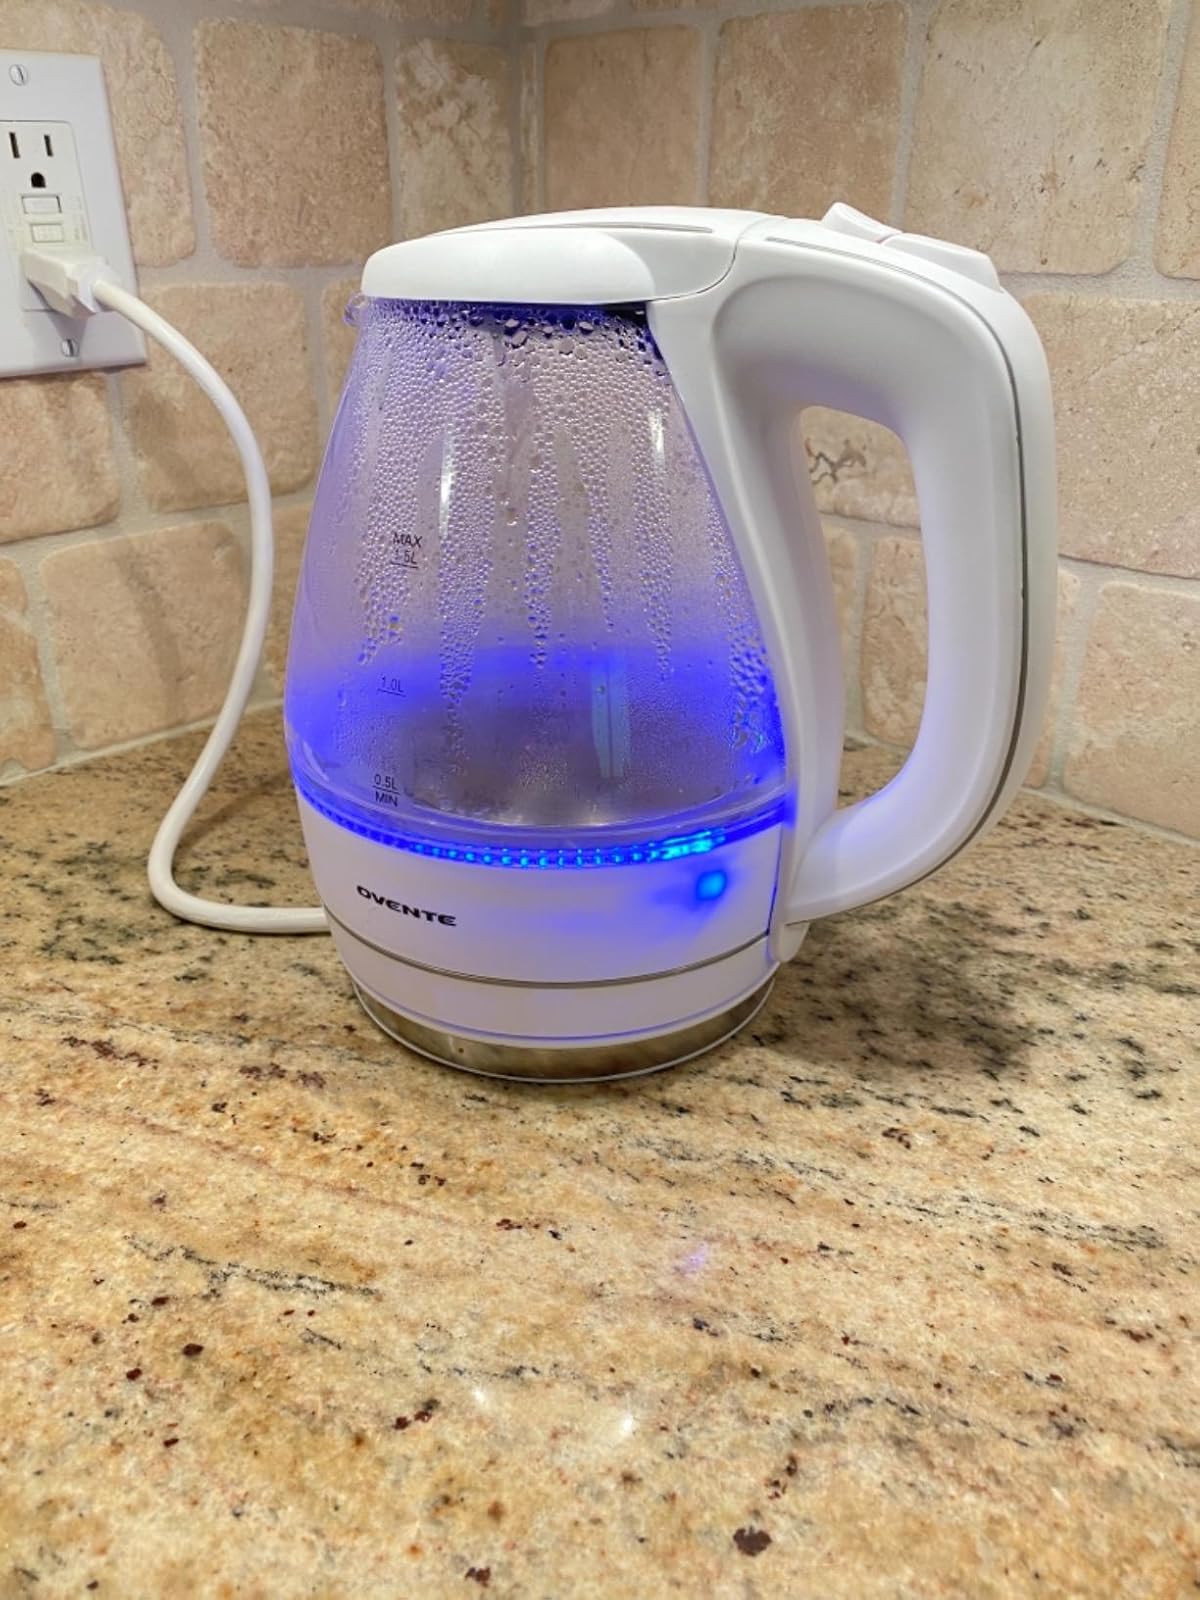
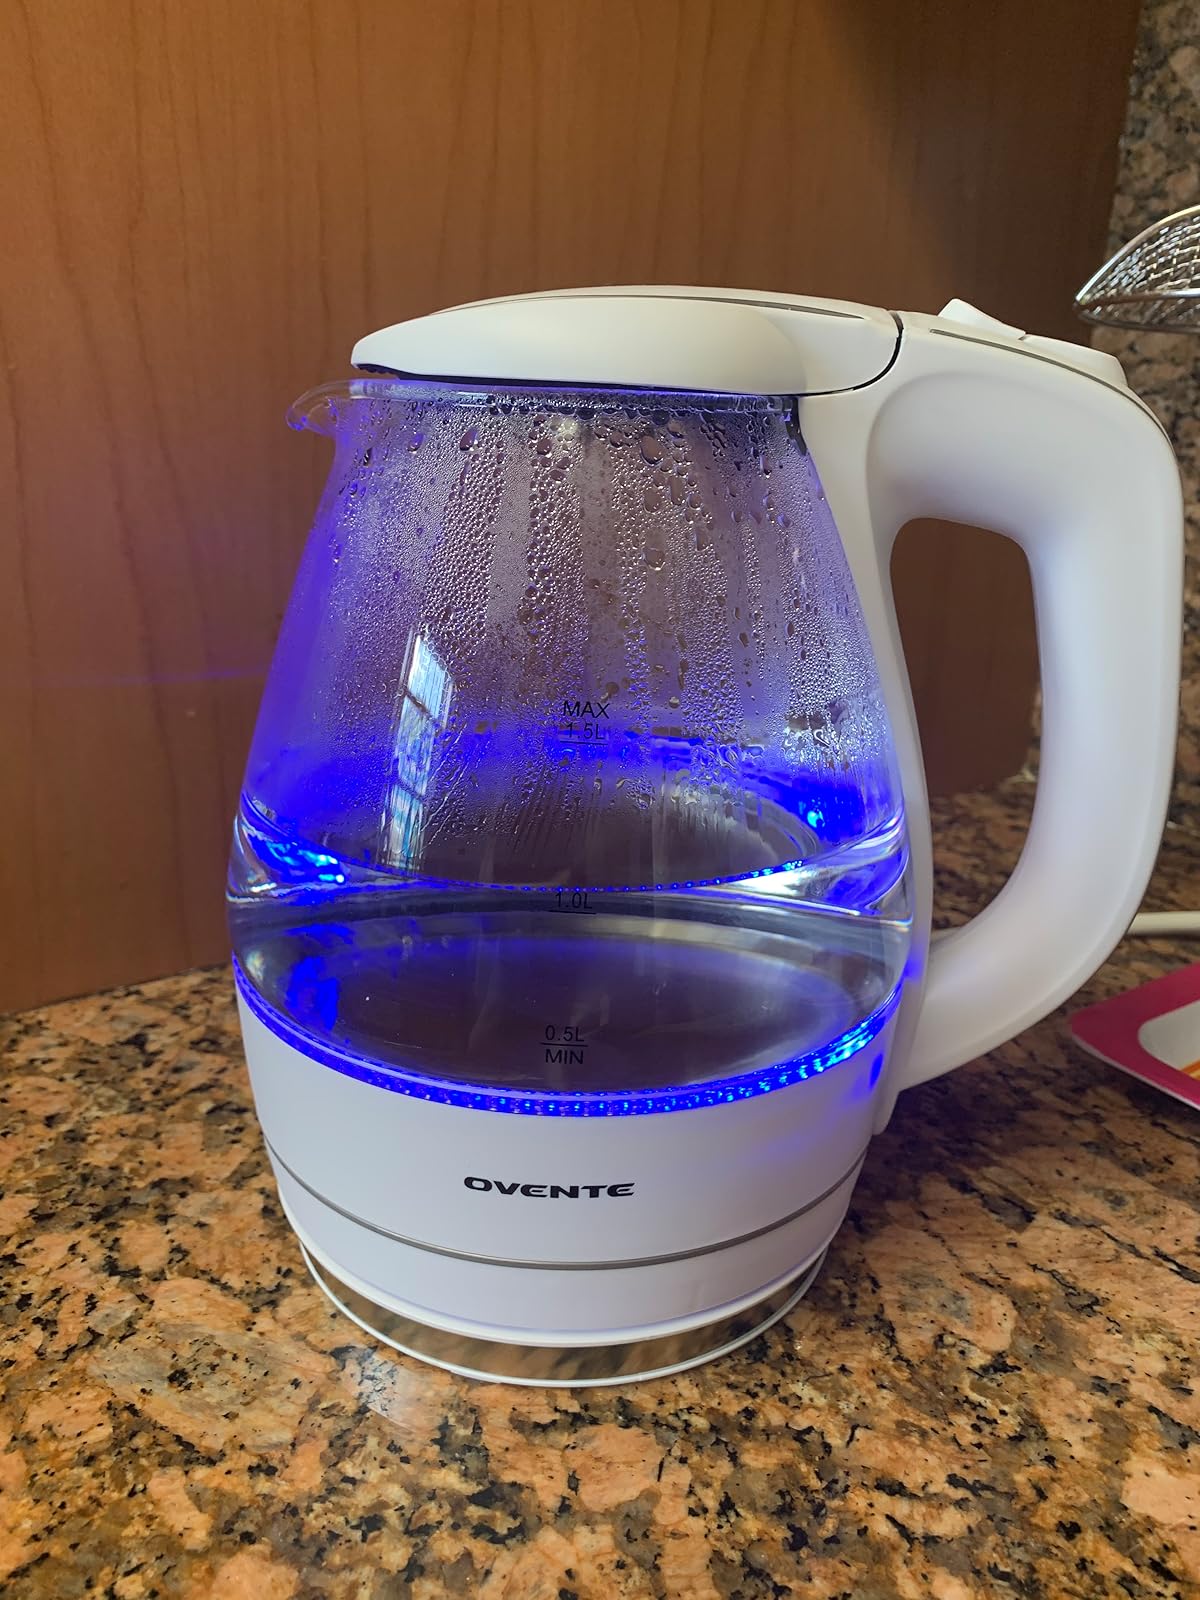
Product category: items_kettle
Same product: yes